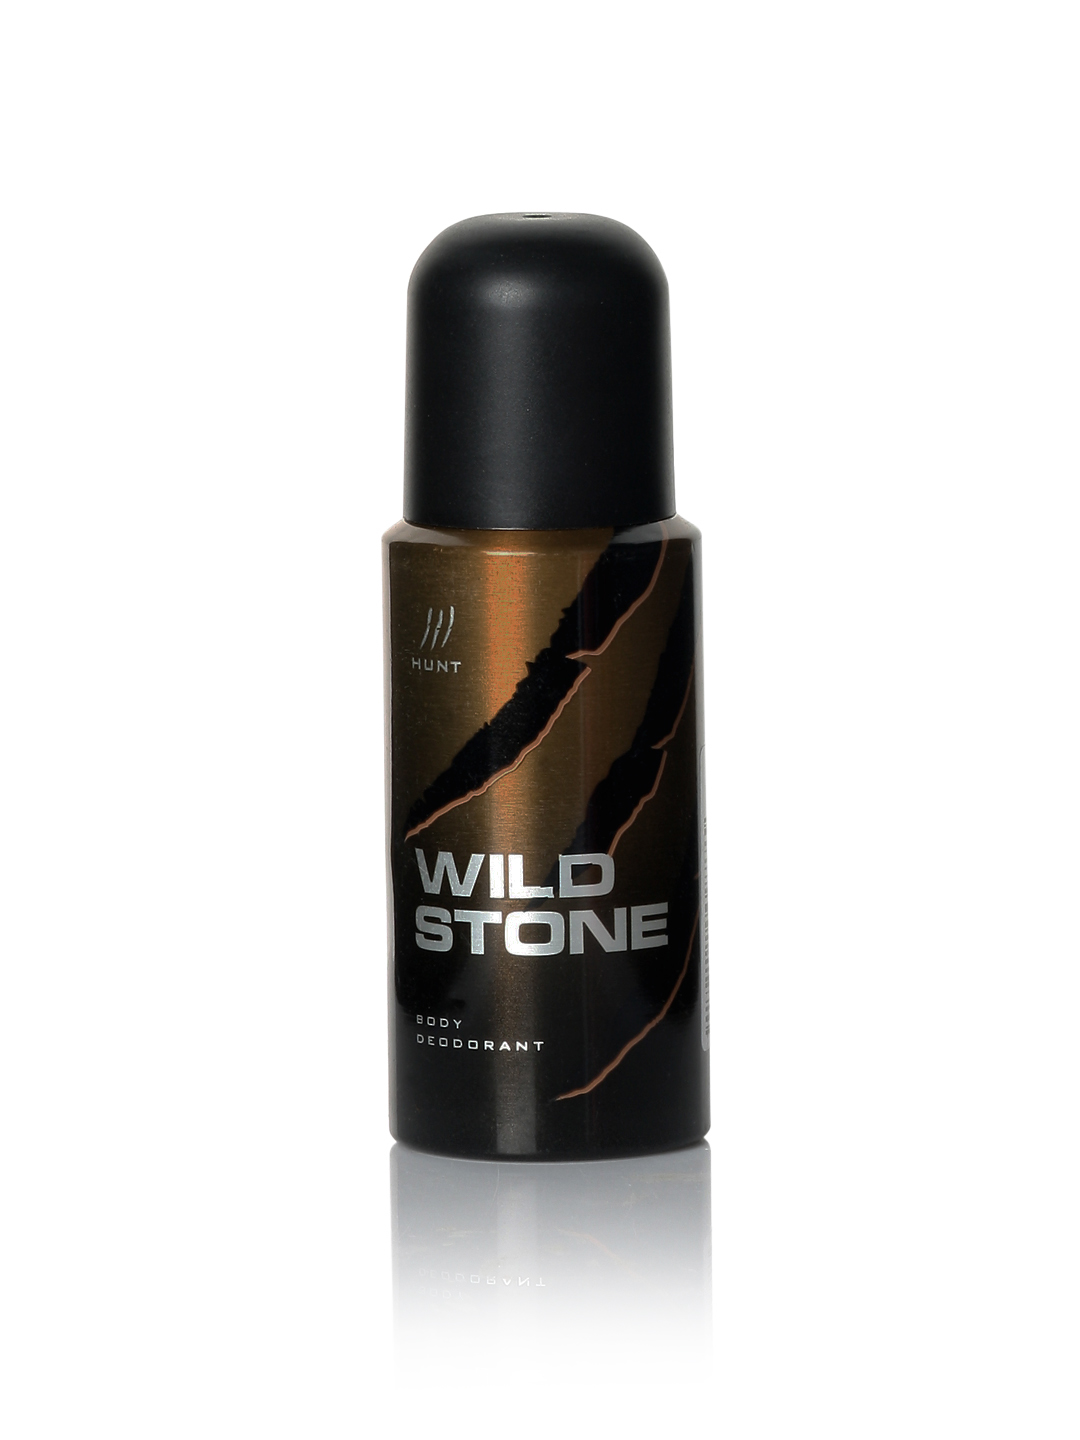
Wild stone Men Hunt Deo
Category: Personal Care / Fragrance / Deodorant
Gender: Men
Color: Black
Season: Spring 2017
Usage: Casual